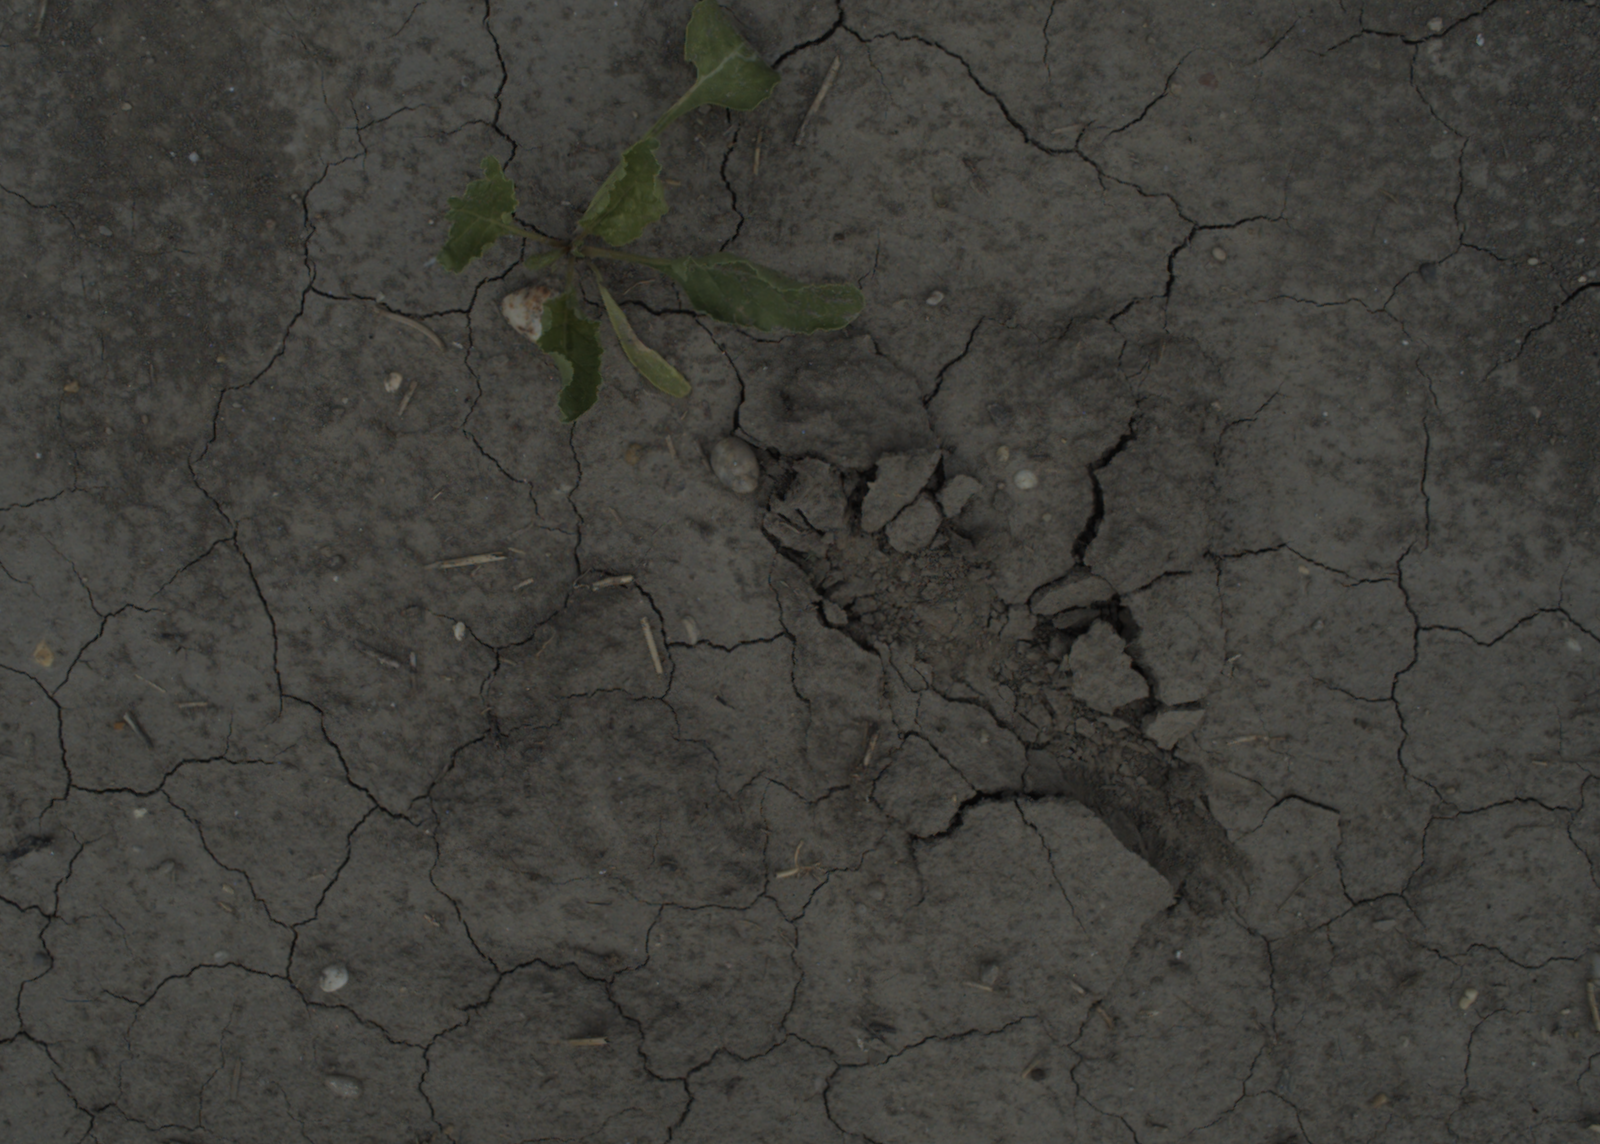
Capture date: 21.07.2021 12:55:22
Weather: mixed
Wind: medium
Seeding date: 08.06.2021
Plant canopy height (mm): 962